Cat worm infections

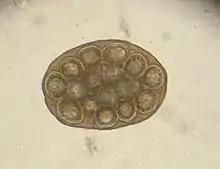
Microscopic image of an egg packet of the cucumber nematode tapeworm.

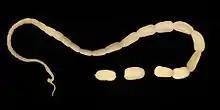
Cucumber tapeworm

The cucumber tapeworm (dipylidium caninum) - named after its limbs resembling a cucumber seed - is up to 80 cm long and parasitizes in the anterior small intestine. The obligate intermediate host is primarily the cat flea, occasionally also the cat hair flea. The tapeworm members shed in the intestine leave the anus with the feces or by active migration. The eggs are ingested by the larvae of the insects, penetrate their intestinal wall and develop in the fat body to the fin stage (cysticercoid). Depending on the external temperature, the cysticercoid is infectious as soon as the adult flea hatches or several days later. Infection occurs by eating the fleas, whereupon the fin grows into the adult tapeworm in the small intestine. The prepatency period is about three weeks.